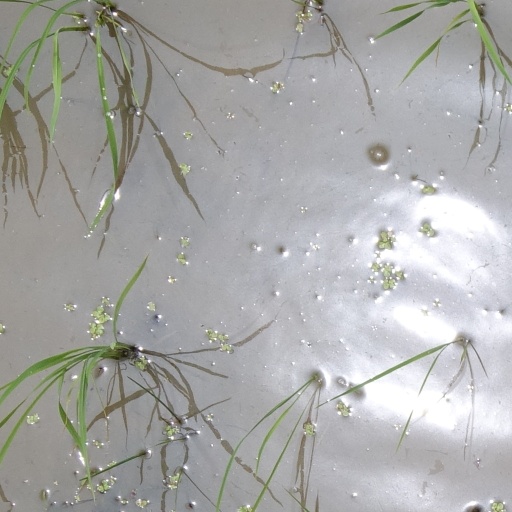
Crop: rice